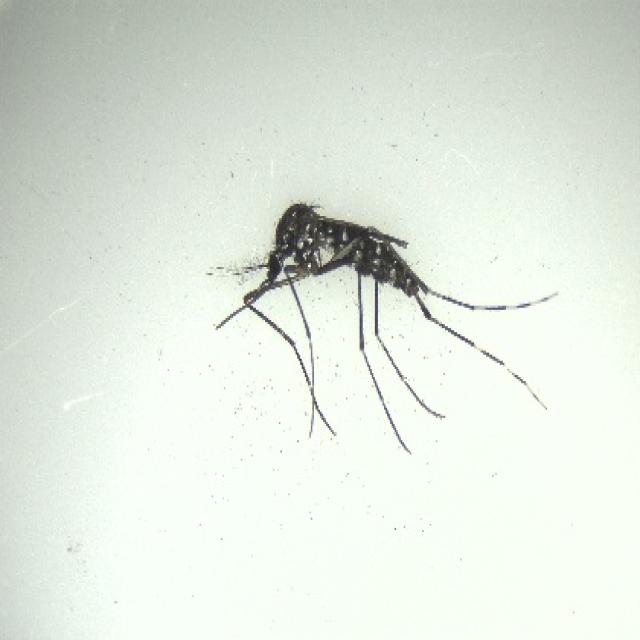
Species: aedes_albopictus